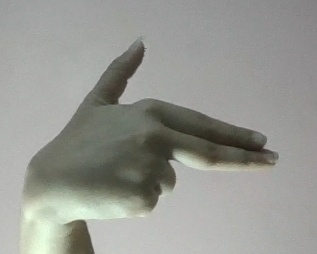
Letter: ghain